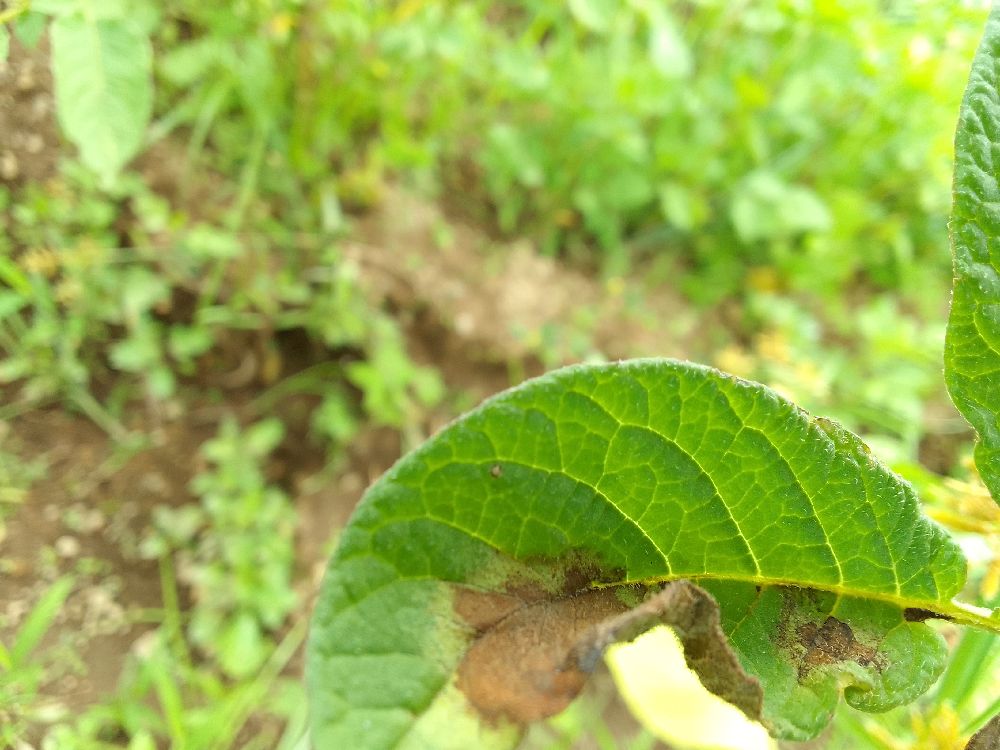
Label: Late blight